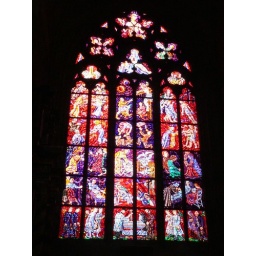
Stained glass window inside St Vitus cathedral in Praha (Prague), Czech Republic